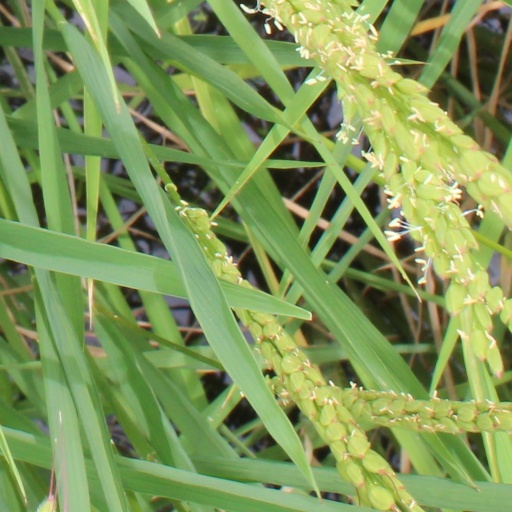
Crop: rice